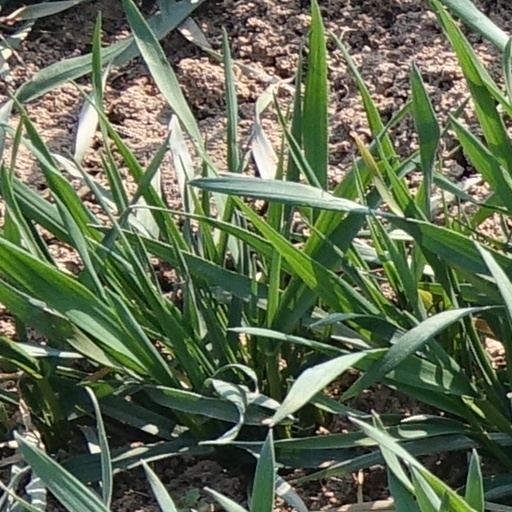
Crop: wheat